The Aviator (1929 film)

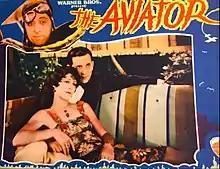
lobby card

The Aviator is a 1929 American sound (All-Talking) Pre-Code Vitaphone comedy film produced and released by Warner Bros. Directed by Roy Del Ruth, the film was based on the play of the same name by James Montgomery and stars Edward Everett Horton and Patsy Ruth Miller. "The Aviator" is similar to the silent comedy "The Hottentot" (1922), where a hapless individual has to pretend to be a famous steeplehorse jockey. "The Aviator" today is considered a lost film.